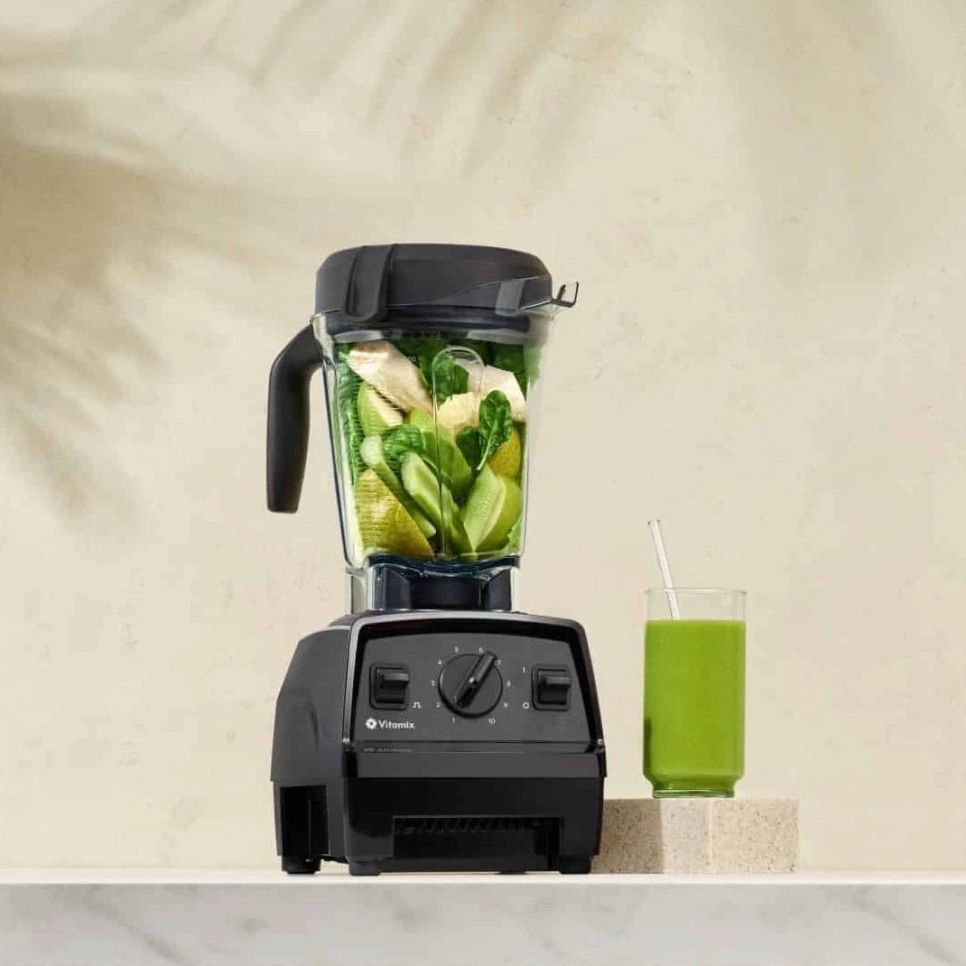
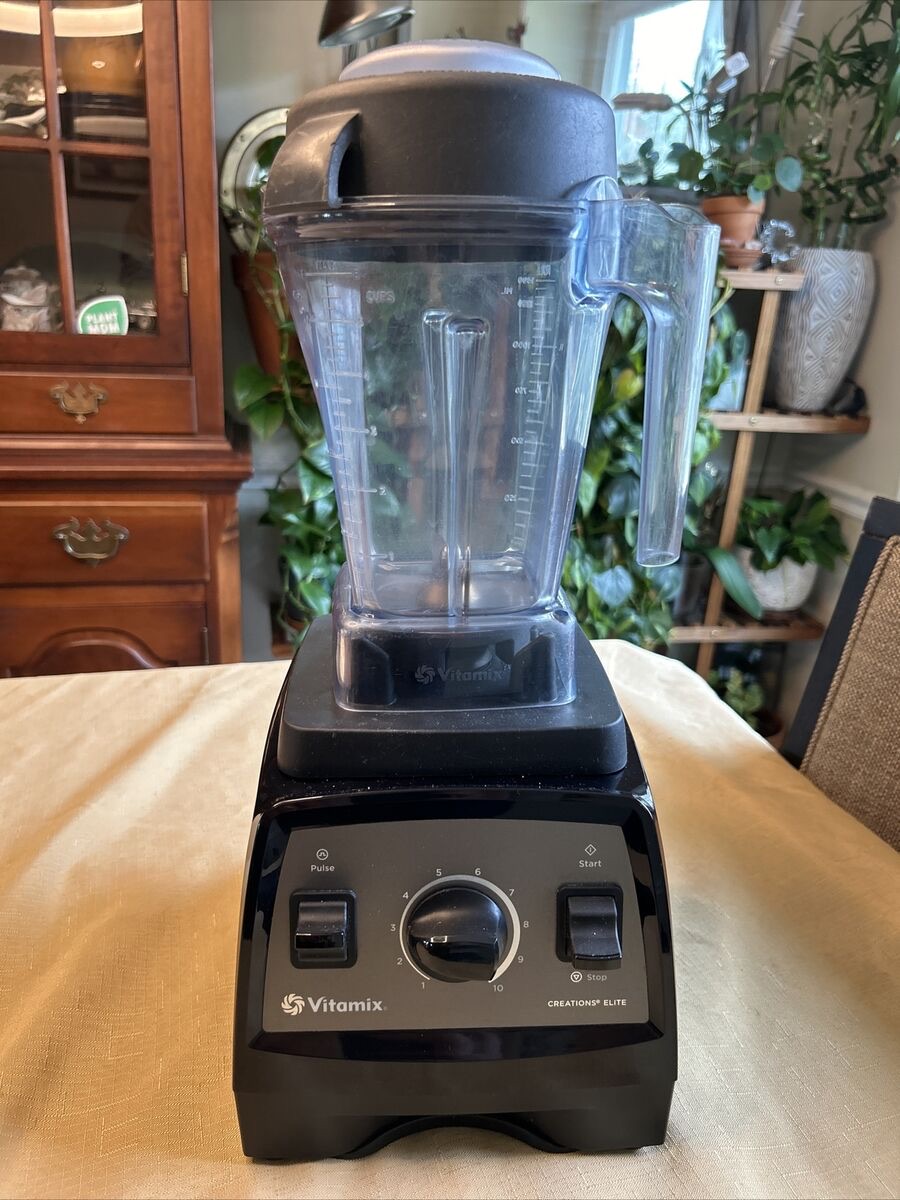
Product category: items_blender
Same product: yes